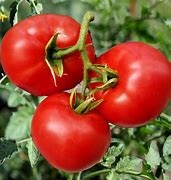
Label: tomato